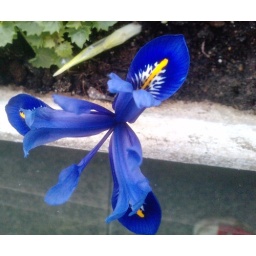
Flower in Anne's window box